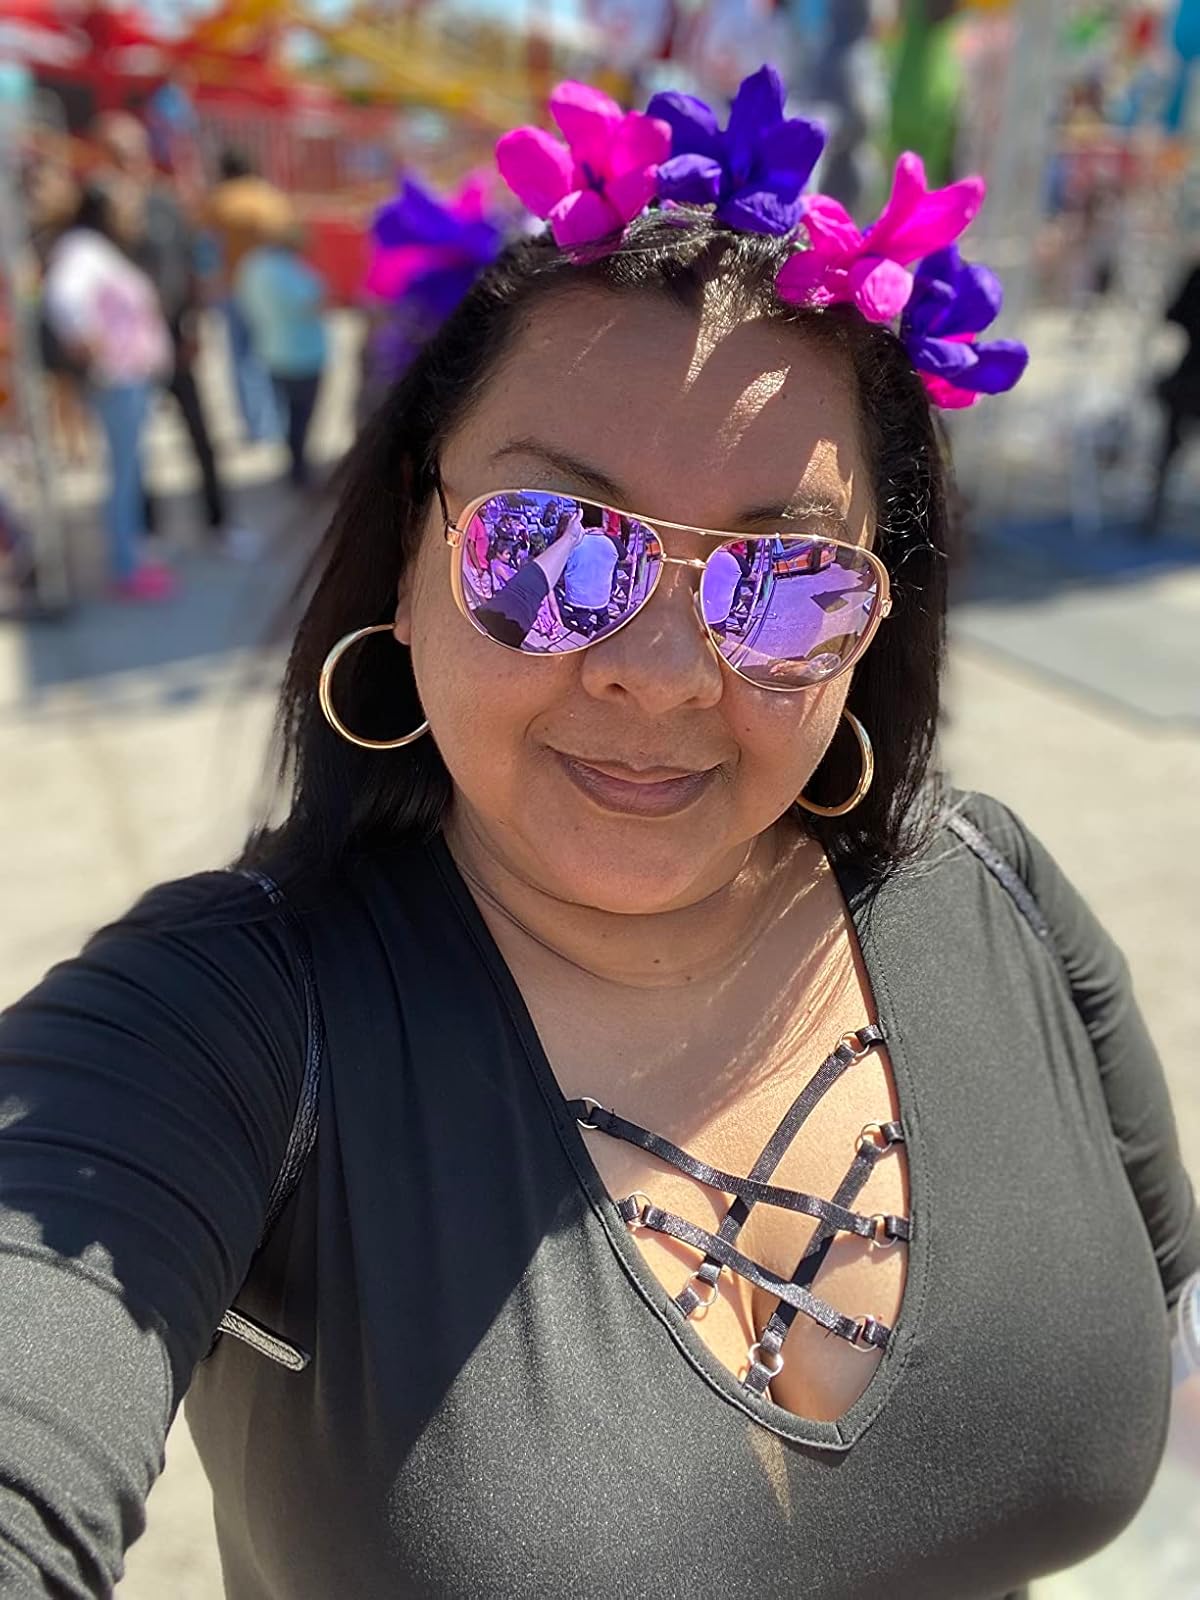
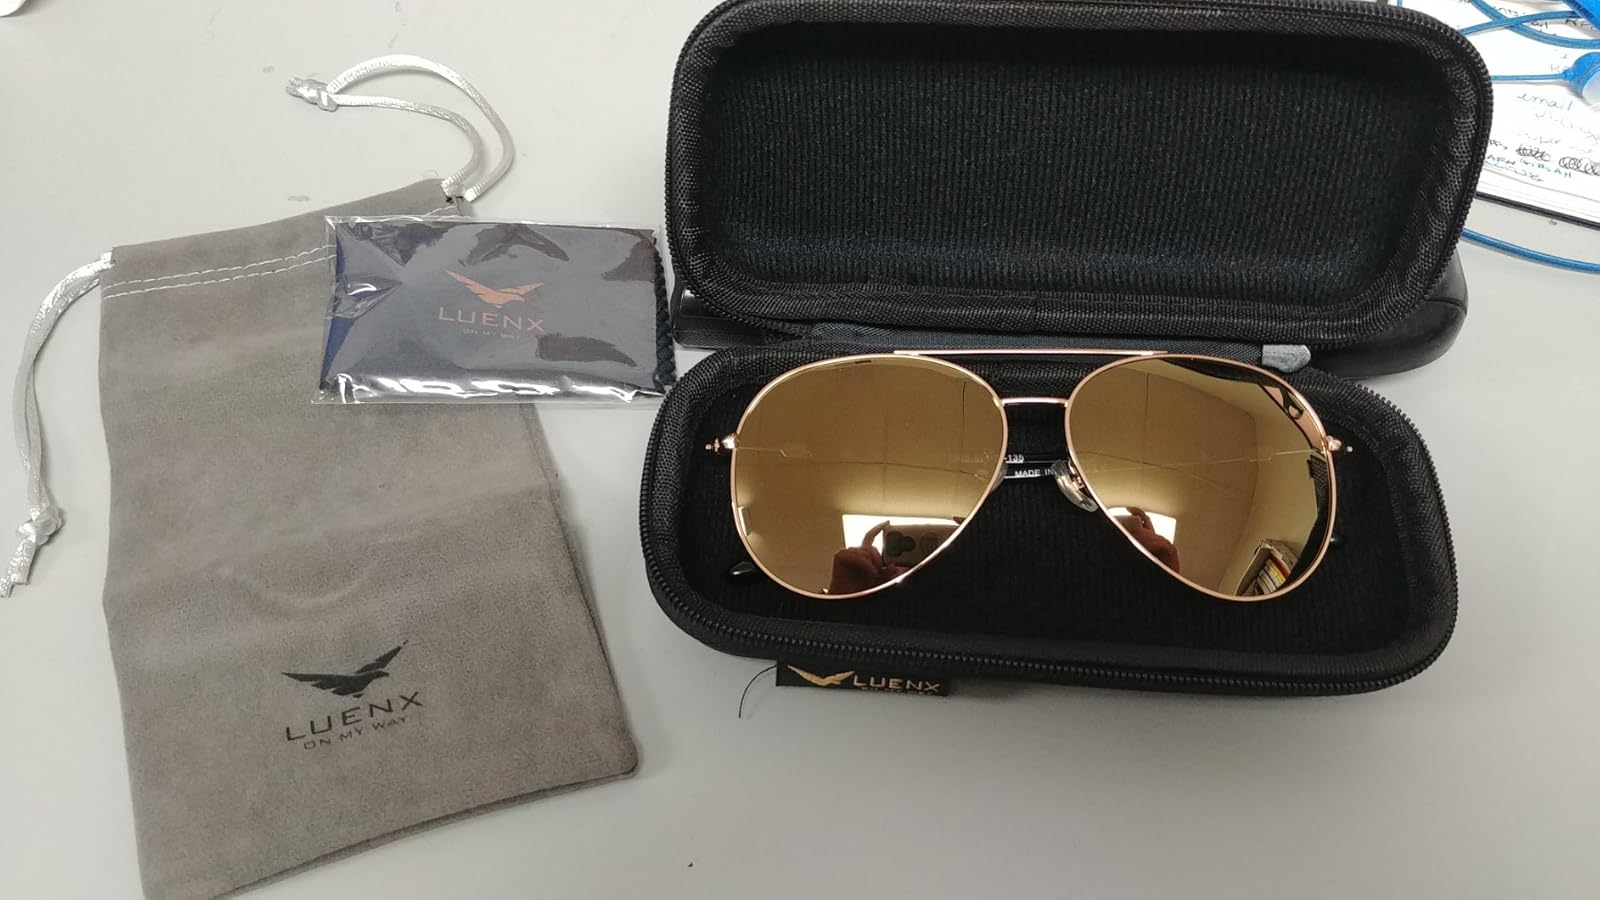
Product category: accessories_sunglasses
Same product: no